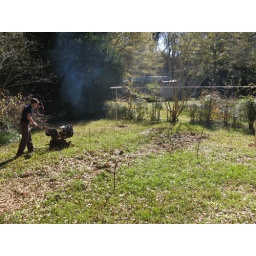
We're starting some raised beds in the backyard in our house in Lavonia. Note the awesome clothesline Ben installed on the right.